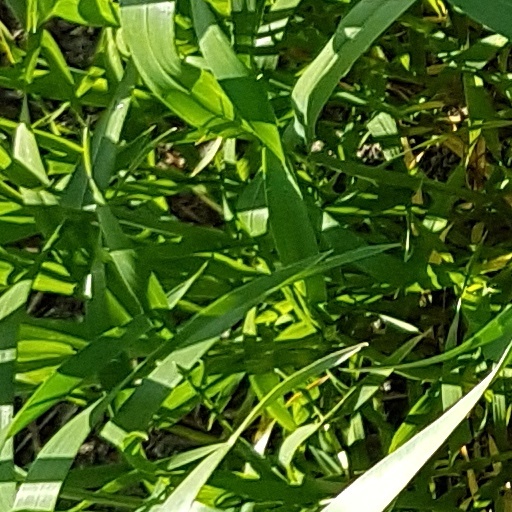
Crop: wheat